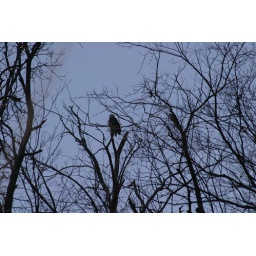
A Bald Eagle spotted in the trees above Highway 79 at the Clarksville riverfront. Trib Photo by Tim Stewart